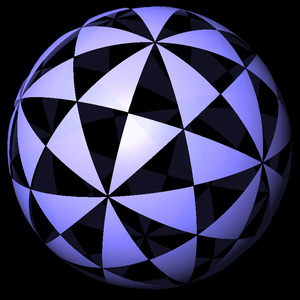
En géométrie, un symbole de Wythoff est une notation courte, créée par le mathématicien Willem Abraham Wythoff, pour nommer les polyèdres réguliers et semi-réguliers utilisant une construction kaléidoscopique, en les représentant comme des pavages sur la surface d'une sphère, sur un plan euclidien ou un plan hyperbolique.